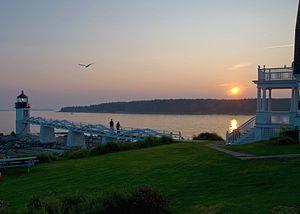
Port Clyde est une communauté non incorporée américain, situé à l'extrémité sud de la presqu'île de Saint-Georges, inclus dans la ville de St. George, Maine.